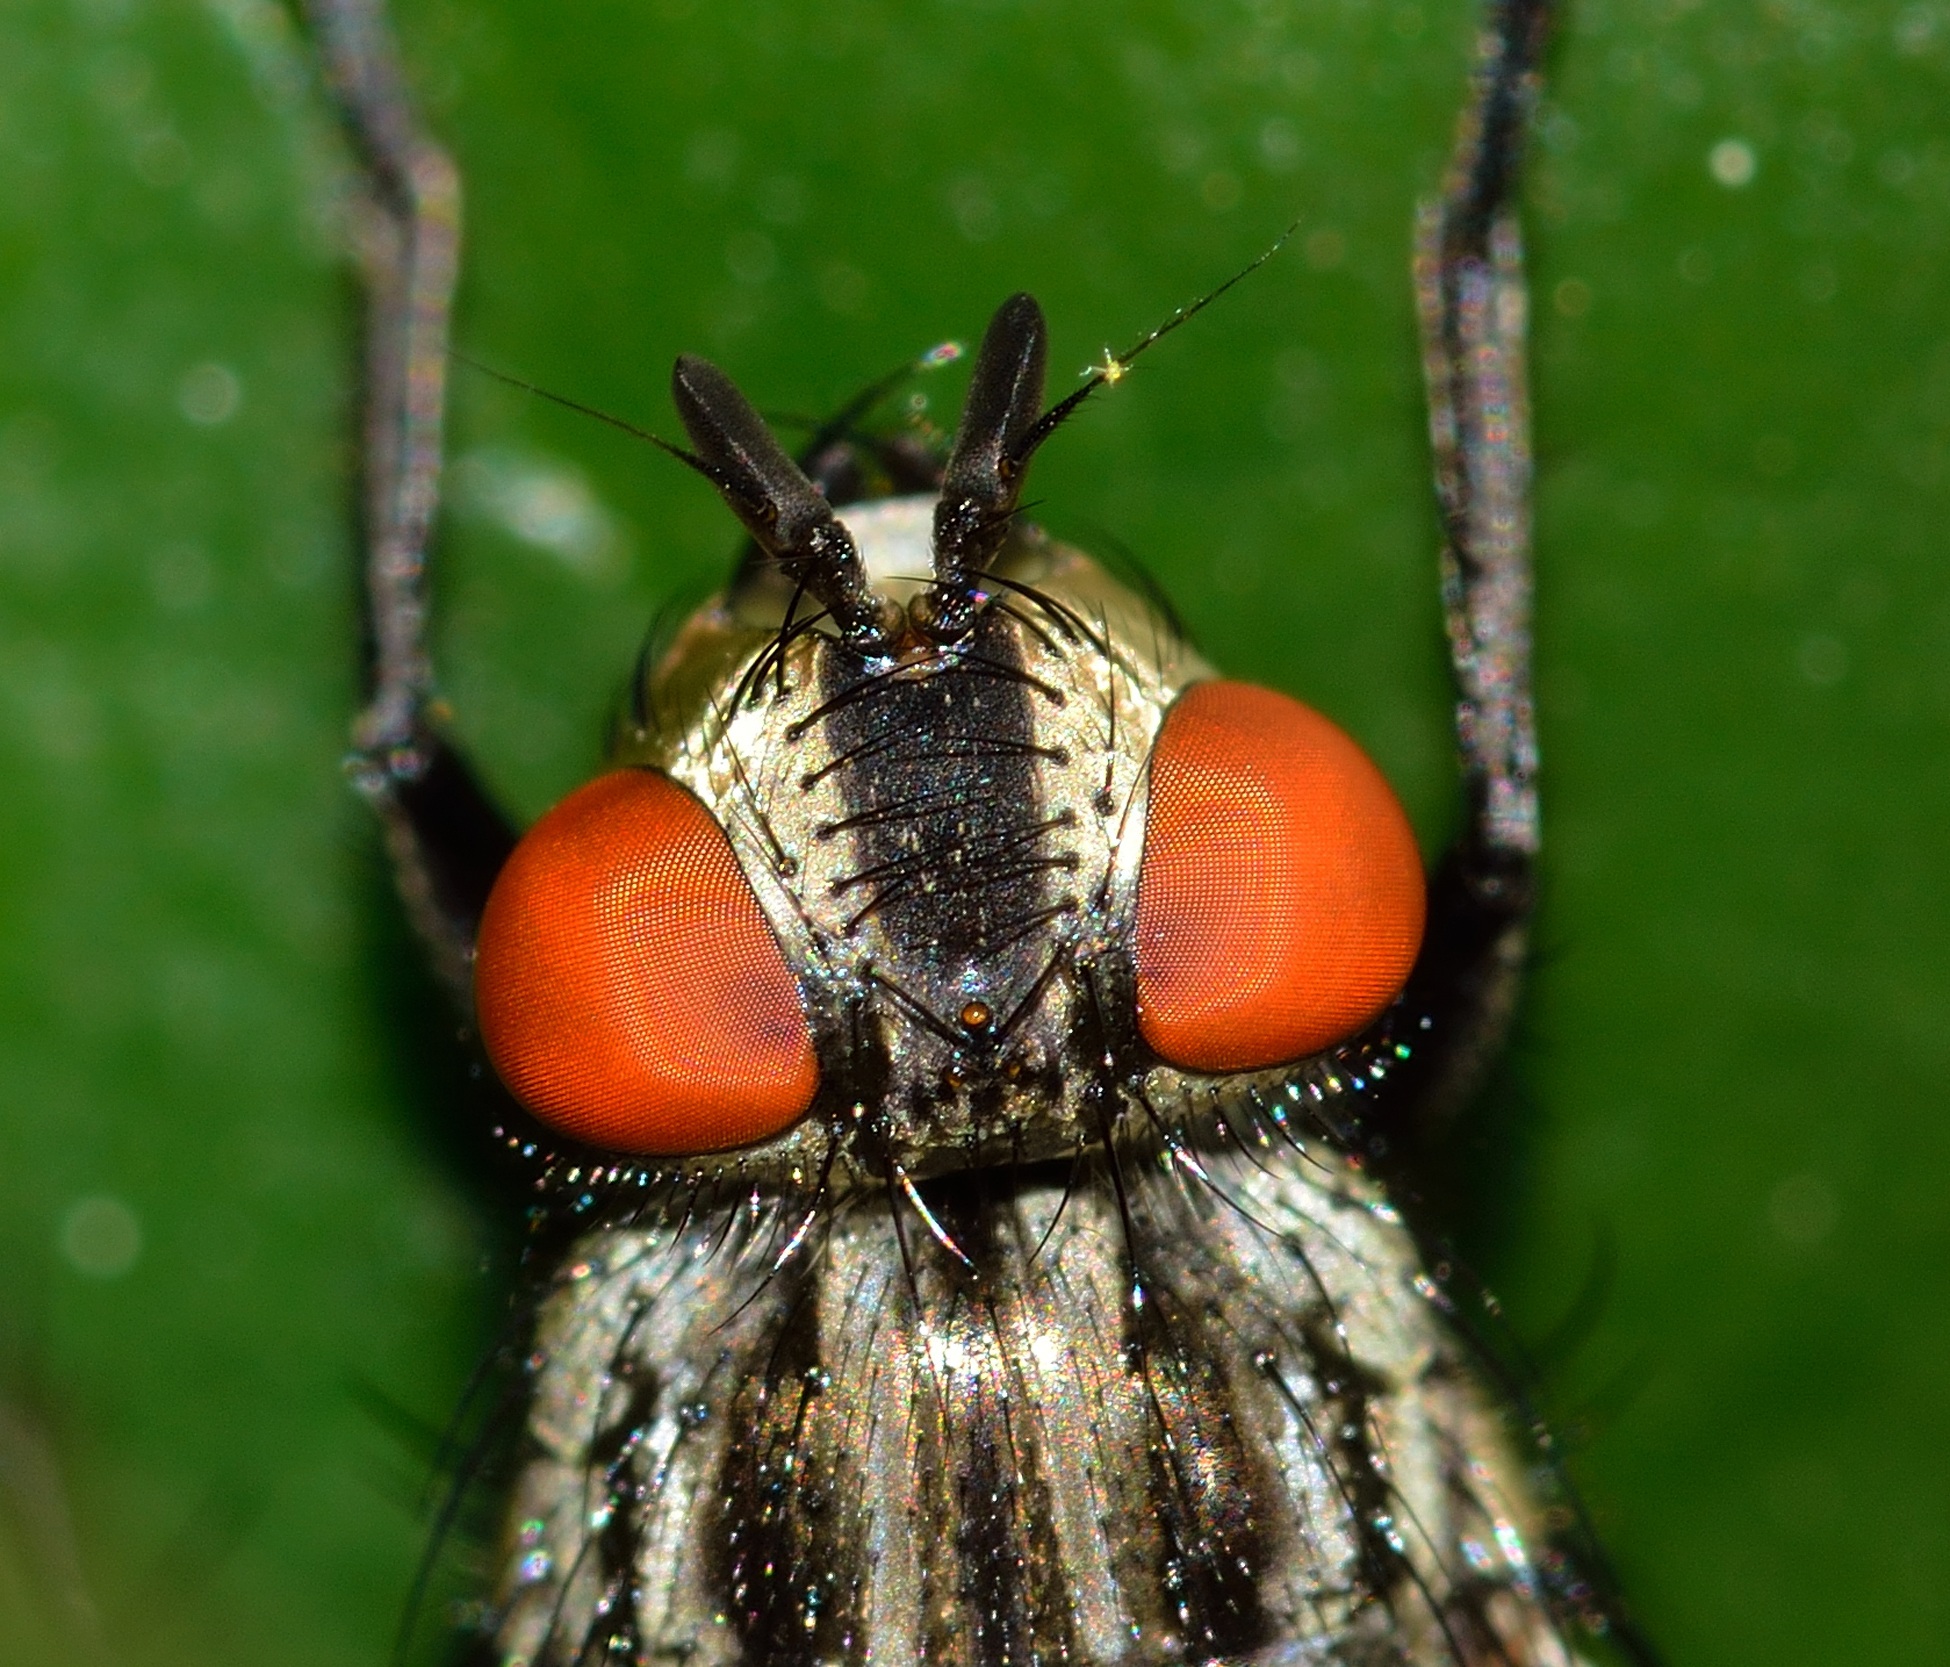
nature, photography, fly, wildlife, insect, fauna, invertebrate, close up, insects, beetle, diptera, weevil, macro photography, arthropod, leaf beetle, true bugs, scarabs, muscina